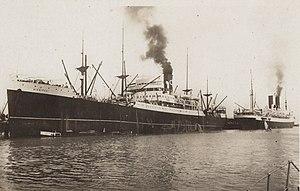
Víctor Pey Casado est un ingénieur, professeur et patron de presse espagnol naturalisé chilien.
Le Winnipeg est le nom du bateau affrété en 1939 par Pablo Neruda pour emmener 2 500 réfugiés espagnols, républicains, anarchistes ou communistes, fuyant l'Espagne franquiste après la victoire du camp nationaliste, vers le Chili.